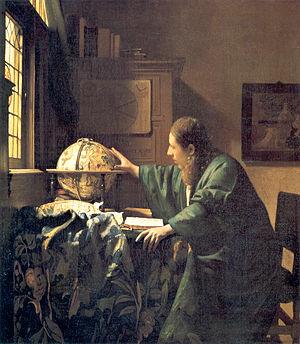
L'âge d'or de la peinture néerlandaise est le nom donné à la peinture des Pays-Bas durant le siècle d'or néerlandais, une période de l'histoire de ce pays qui correspond à peu près au XVIIᵉ siècle. Les Provinces-Unies forment alors la nation la plus prospère d'Europe et dominent le commerce, l'art et la science du continent. Les provinces ayant constitué ce nouvel État sont des centres artistiques moins importants que les villes de Flandre, mais les bouleversements et les migrations de populations dus à la guerre de Quatre-Vingts Ans, ainsi que la rupture avec les traditions culturelles monarchiste et catholique, font que l'art néerlandais a besoin de se réinventer entièrement, une tâche qu'il accomplit avec succès.
L'histoire des sciences est l’étude de l'évolution de la connaissance scientifique.
Adriaan Adriaanszoon, surnommé Adrien ou Adrianus Metius, né à Alkmaar le 9 décembre 1571 et mort à Franeker le 6 septembre 1635, géomètre et astronome flamand. Le surnom Metius provient du mot néerlandais meten, « mesurer », et signifie donc « mesureur » ou « arpenteur ».